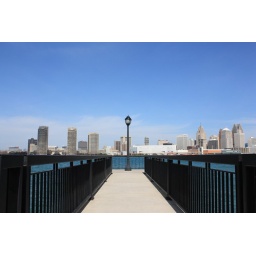
Poor little lamp hangs out by the water all by himself.